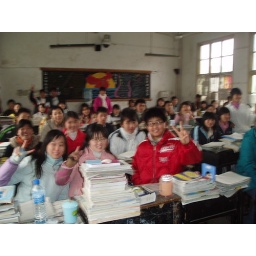
Class 11. Cute boy in back is the class monitor